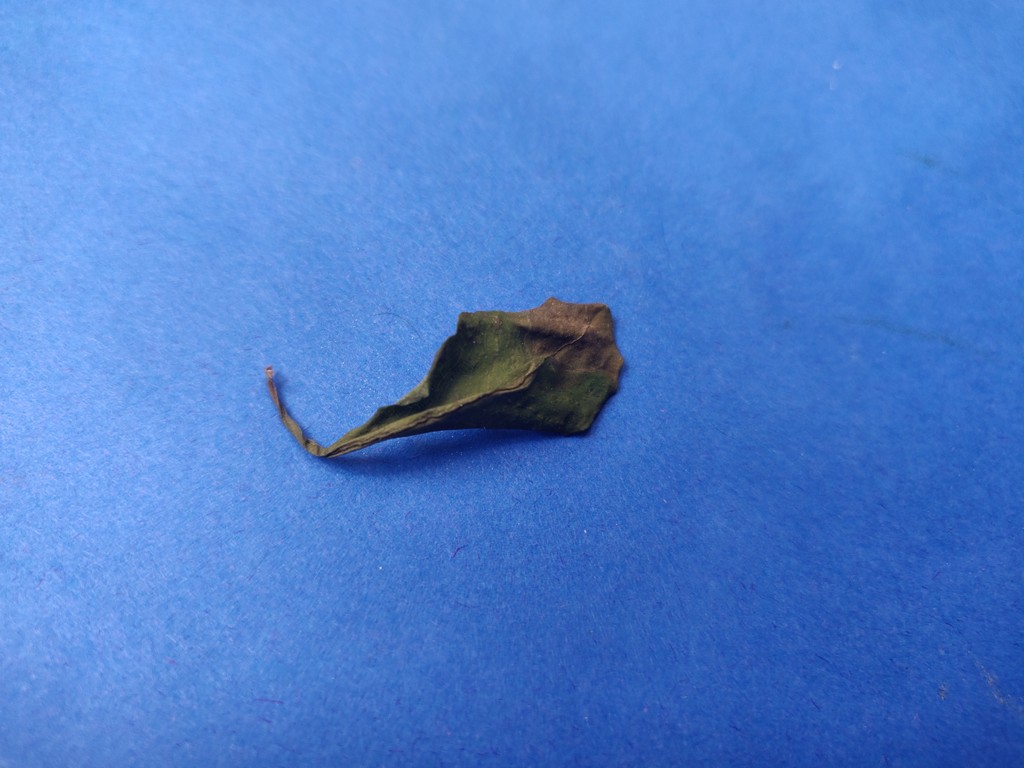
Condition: Dried
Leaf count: single
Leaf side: unknown